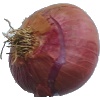
Label: Onion Red 1